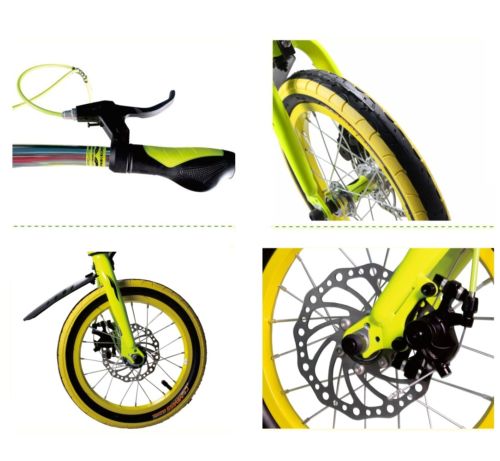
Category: bicycle